SS California (1923)

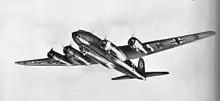
Focke Wulf Fw 200

Accurate high-altitude bombing left "Duchess of York" and "California" in flames. The attack cost the lives of 46 servicemen and crew, and both ships were abandoned. It was feared the flames from the troopships would attract U-boats, so in the early hours of 12 July they were sunk by Royal Navy torpedoes in position .